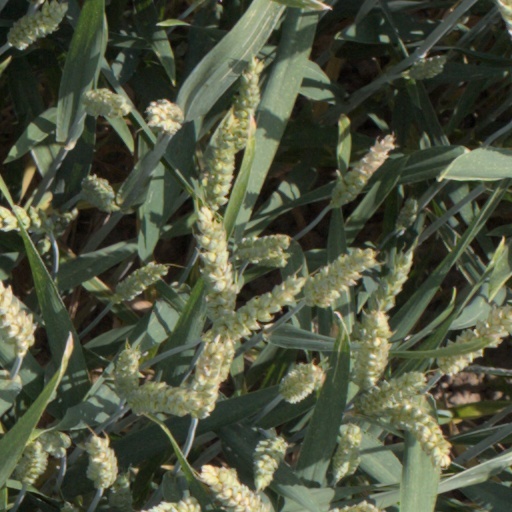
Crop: wheat